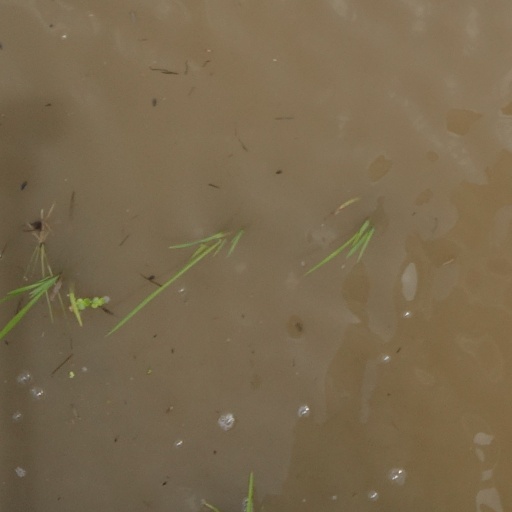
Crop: rice